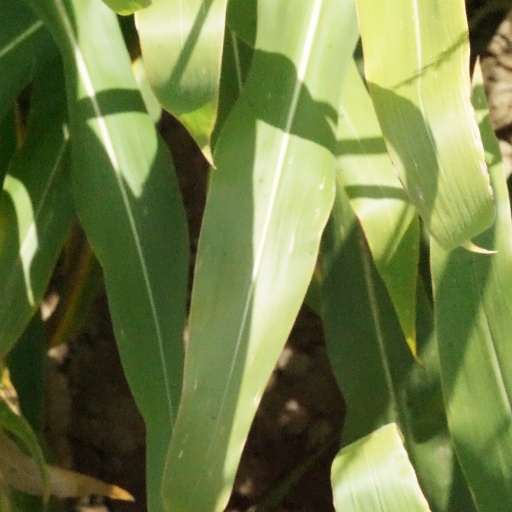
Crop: maize; corn